Mitsubishi Starion

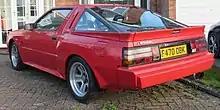
Rear view of wide-bodied Starion (1988; UK)

2.0 L G63B engine, apart from GSR-VR which has 2.6 L G54B.